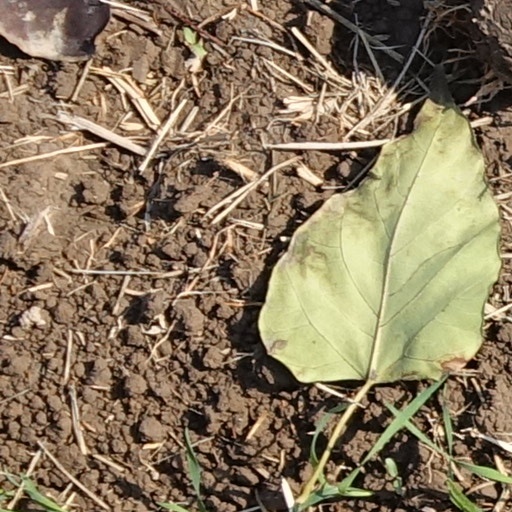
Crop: wheat